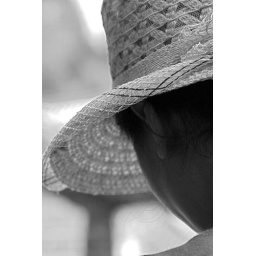
in black and white